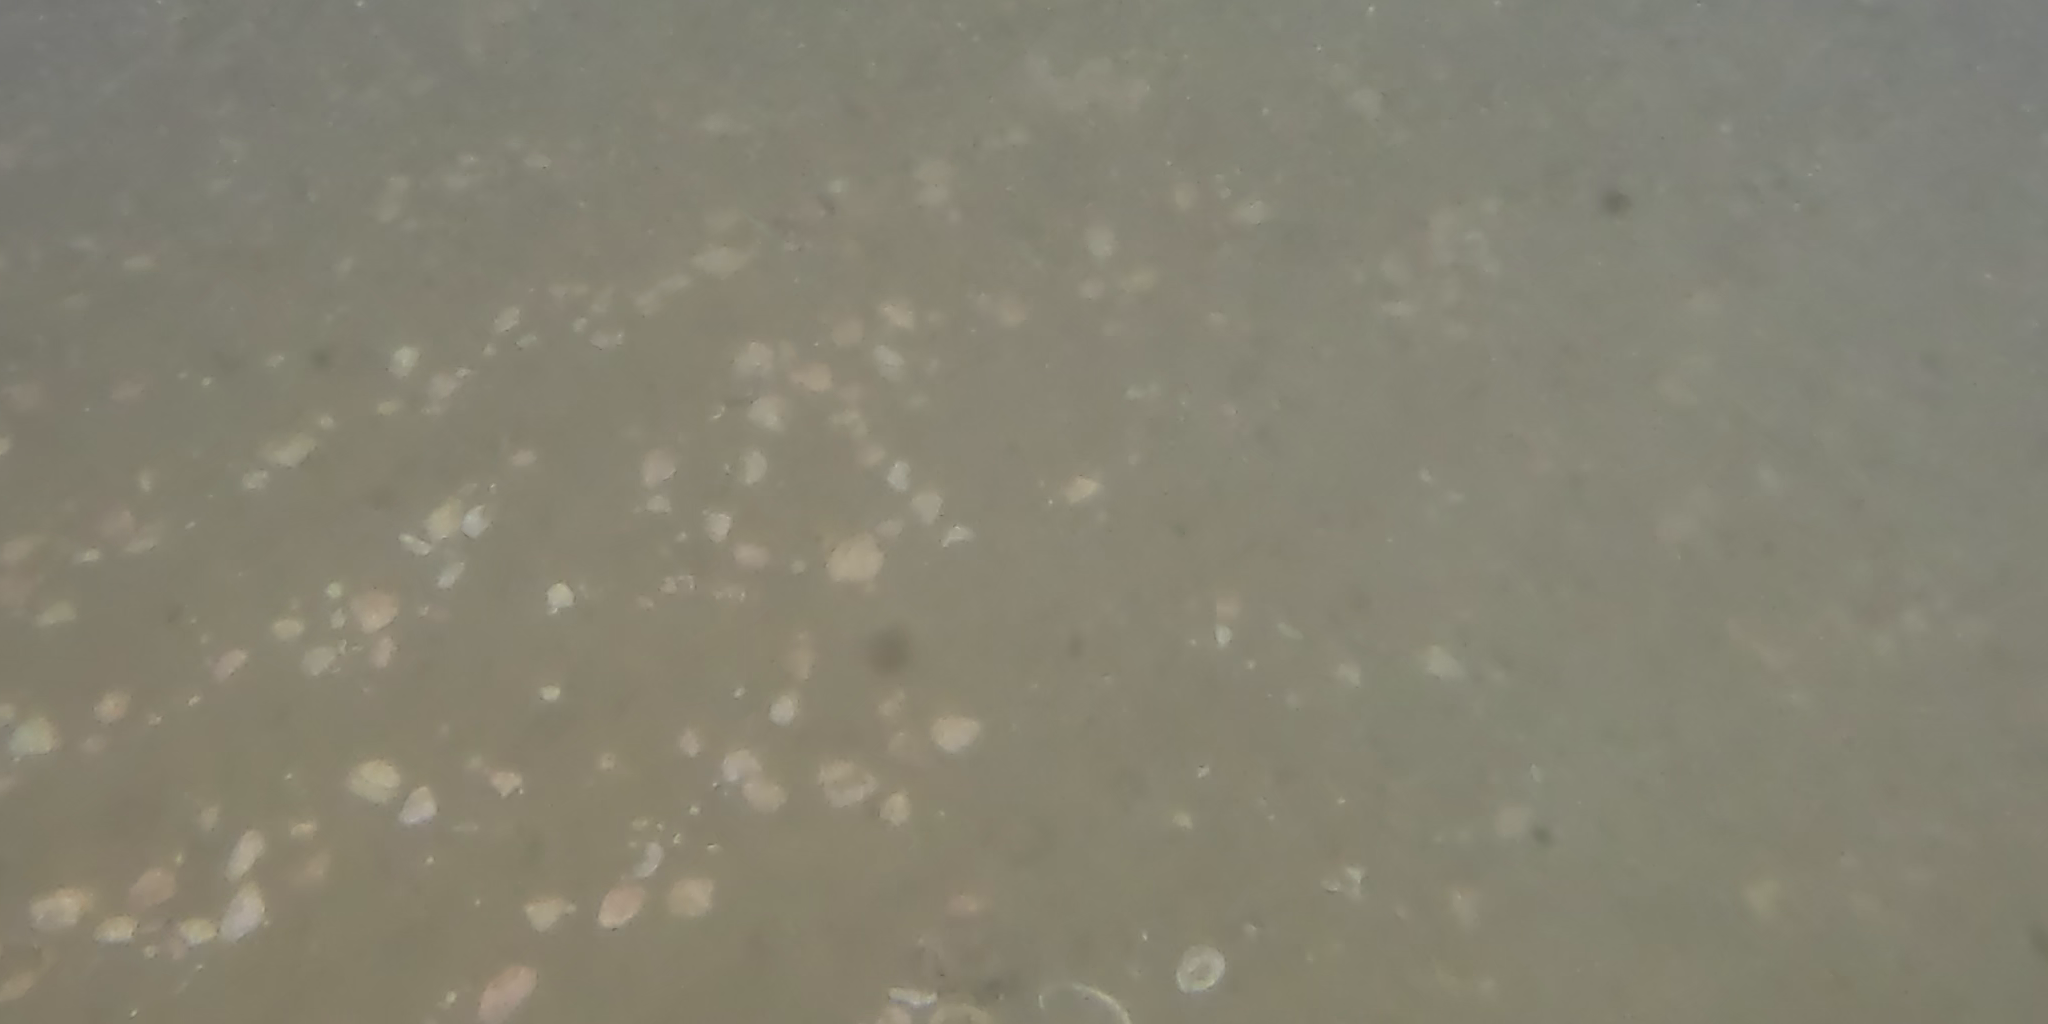
Seabed habitat: sand